Alexandre Germain

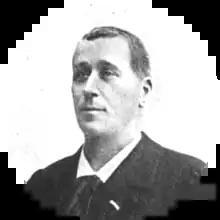
middle-aged white man, clean-shaven, with full head of neat dark hair; he is dressed in day clothes, with collar and tie

Alexandre Germain was the stage name of the French actor Germain Alexandre Poinet (17 June 1847 – 31 November 1938). He created leading comic roles in several of Georges Feydeau's most successful farces.